Tututepec

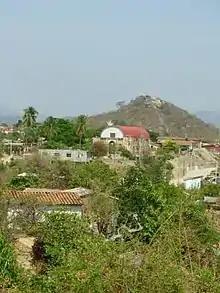
The Church in present day Tututepec, formerly home to the palace in pre-Columbian times.

Tututepec is a Nahuatl name meaning "Bird Hill," while in Mixtec the city is called Yucu Dzaa meaning "Hill of the Bird." In Aztec and Mixtec scripts, the city's glyph is drawn differently but both scripts represent the city with a bird on a hill, untying the name of the city to a specific sound but to a specific name.